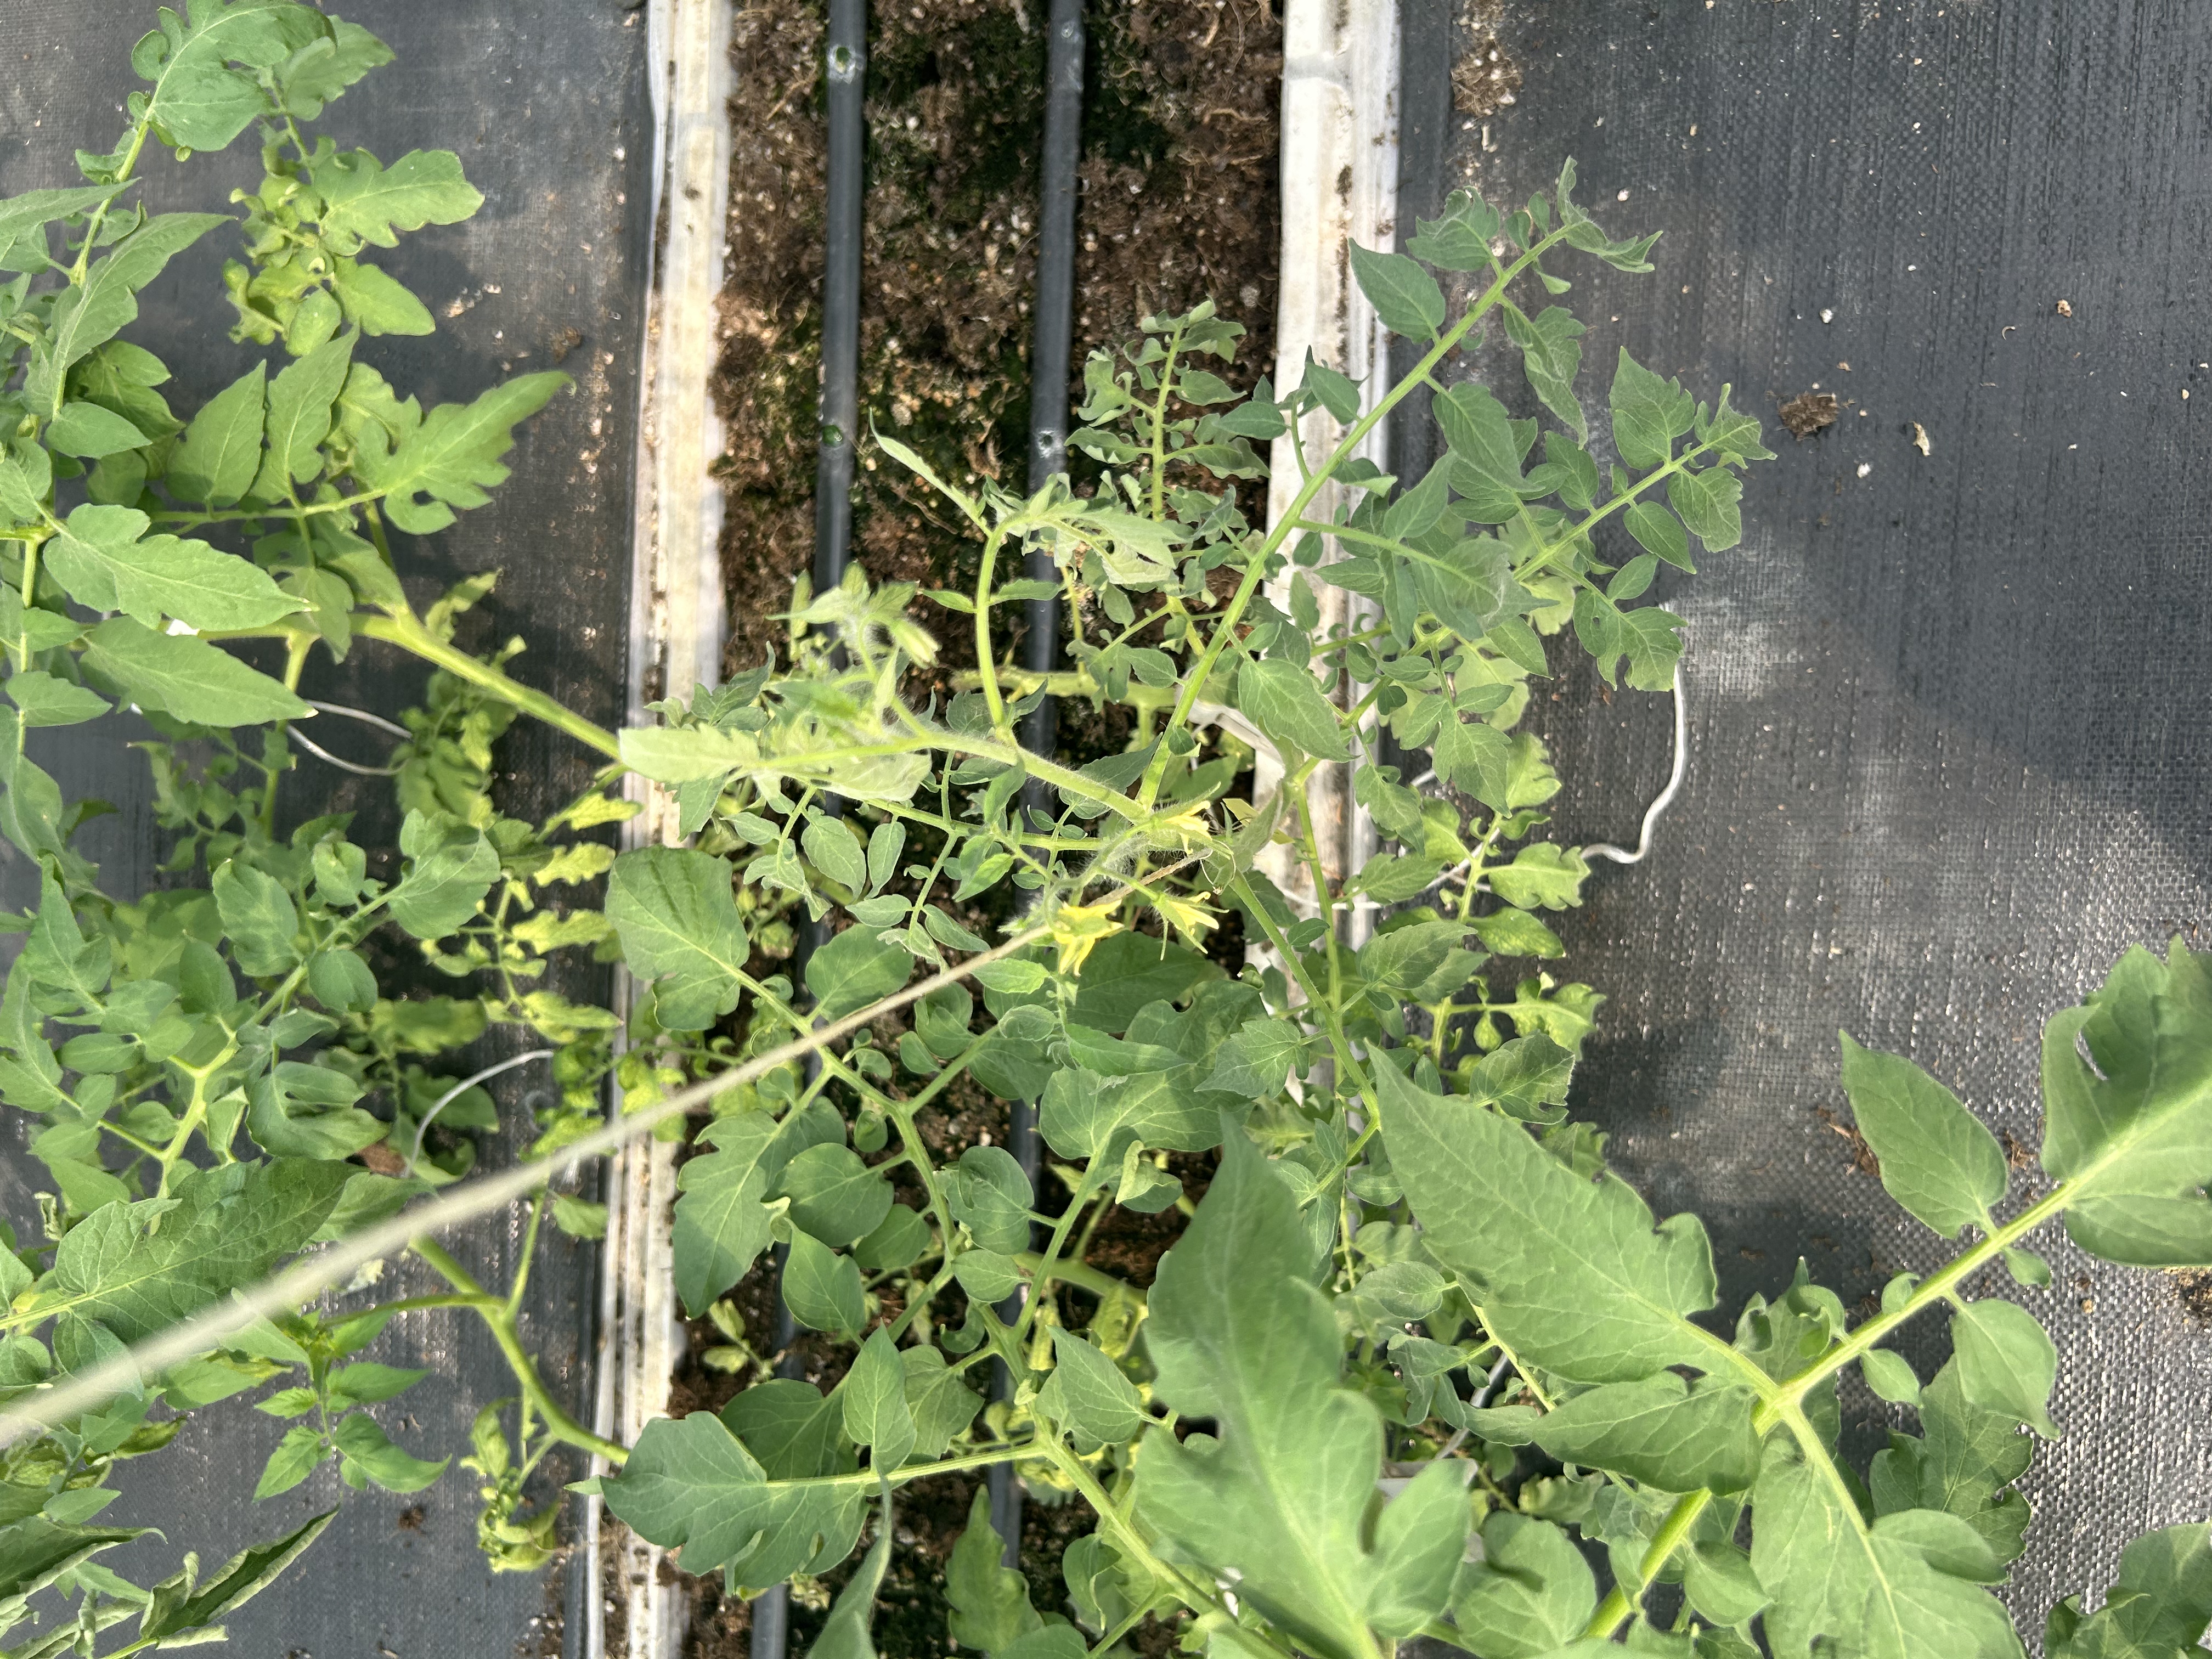
Disease: Wilt